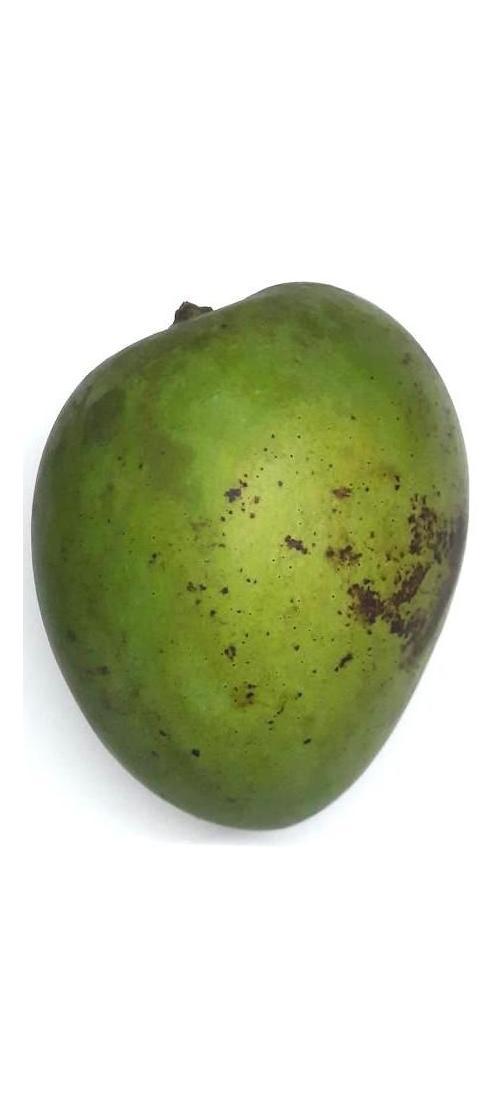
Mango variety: Harivanga